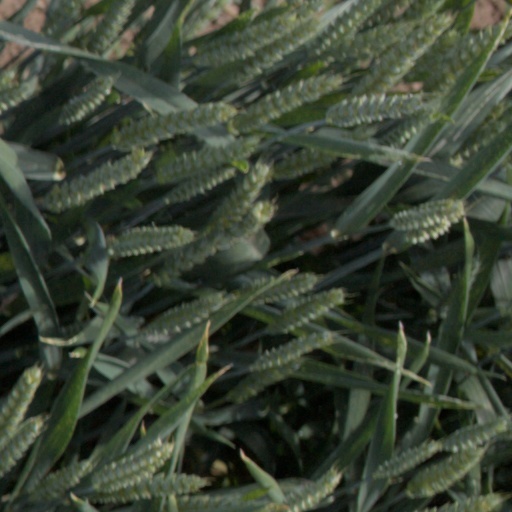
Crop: wheat